Mossberg 500

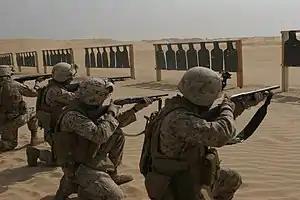
United States Marines train with M500 shotguns

Replacement for the M500 came as early as 1999, when the Marine Corps adopted the semi-automatic M1014 Combat Shotgun, which became standard issue by 2001. In 1997, the Army began to develop the M26 Modular Accessory Shotgun System, an underbarrel shotgun designed for usage on the M4 carbine, which could also be used as a standalone weapon. The MASS first entered service in 2010. Despite the competing shotgun designs, including other pump action models such as the Remington Model 870 and Winchester Model 1200, Mossberg shotguns continued to see usage in various American military branches until the end of the 2010s.